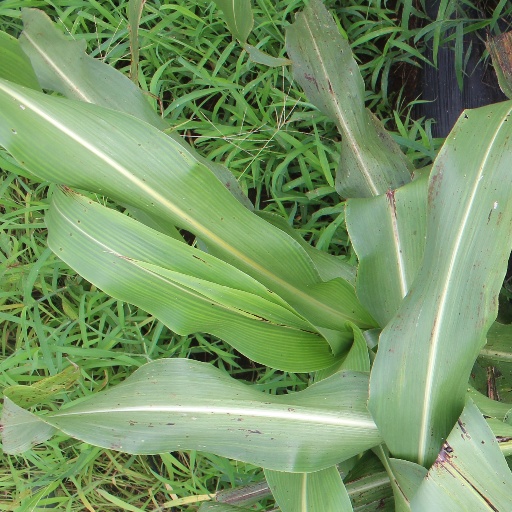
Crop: sorghum